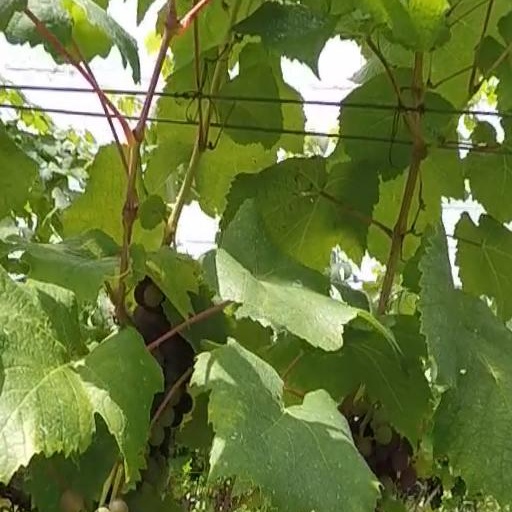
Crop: grape